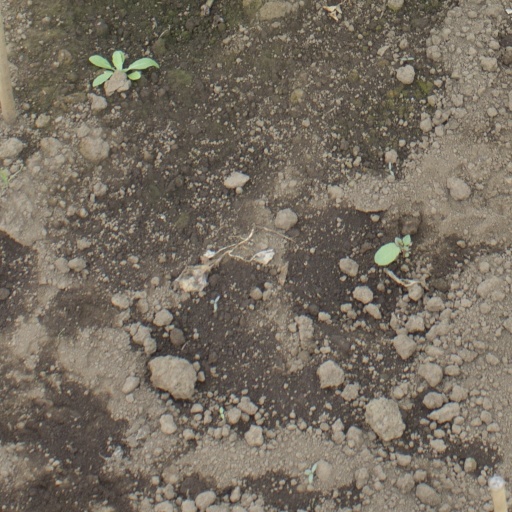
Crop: soybean